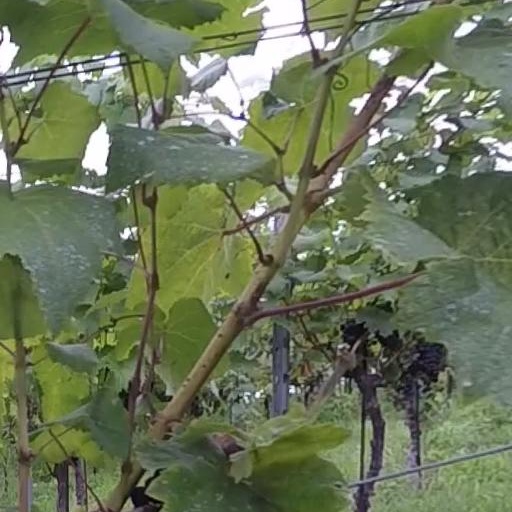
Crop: grape